Alfred Buckland

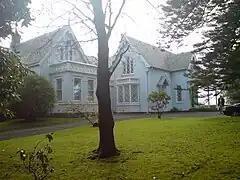
Buckland's house Highwic above Newmarket

Alfred Buckland (17 December 1825 – 12 June 1903) was a New Zealand landowner, auctioneer, farmer, pastoralist and businessman. His house, Highwic, is registered by Heritage New Zealand as a Category I structure, with registration number 18.